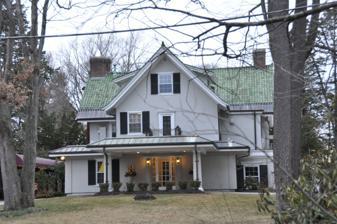
Building: Orlando (Andover, Massachusetts)
Country: United States of America
Year built: 1915
Historic house in Massachusetts, United States United States historic place Orlando U.S. National Register of Historic Places Show map of Massachusetts Show map of the United States Location Andover, Massachusetts Coordinates 42°40′2″N 71°8′59″W / 42.66722°N 71.14972°W / 42.66722; -71.14972 Built 1916-17 Architect Perley F. Gilbert Architectural style Spanish Colonial Revival MPS Town of Andover MRA NRHP reference No. 82004815 Added to NRHP June 10, 1982 Orlando is the historic estate of William M. Wood Jr. in Andover, Massachusetts . Wood's father, William Madison Wood , was president and part owner of the American Woolen Company , whose home was the Arden estate next door to where Orlando was built. William M. Wood Jr.'s mother was Ellen Ayer Wood, the daughter of Frederick Ayer . Orlando is a distinctive Spanish Mission style mansion of 2.5 stories, with a green tile roof. The house was a wedding gift to Wood and his new wife, Edith Goldsborough Robinson, from his parents. The house was begun in 1916 and completed in 1917 to a design by architect Perley F. Gilbert , an Andover native who was then practicing in Lowell . The house's locally unusual Spanish Colonial -inspired architecture may have been influenced by the Wood family's summers in Florida. Located at 260 N. Main Street, it now houses the private Lanam Club. The house was listed on the National Register of Historic Places in 1982. See also National Register of Historic Places listings in Andover, Massachusetts National Register of Historic Places listings in Essex County, Massachusetts External links Lanam Club Home Page References